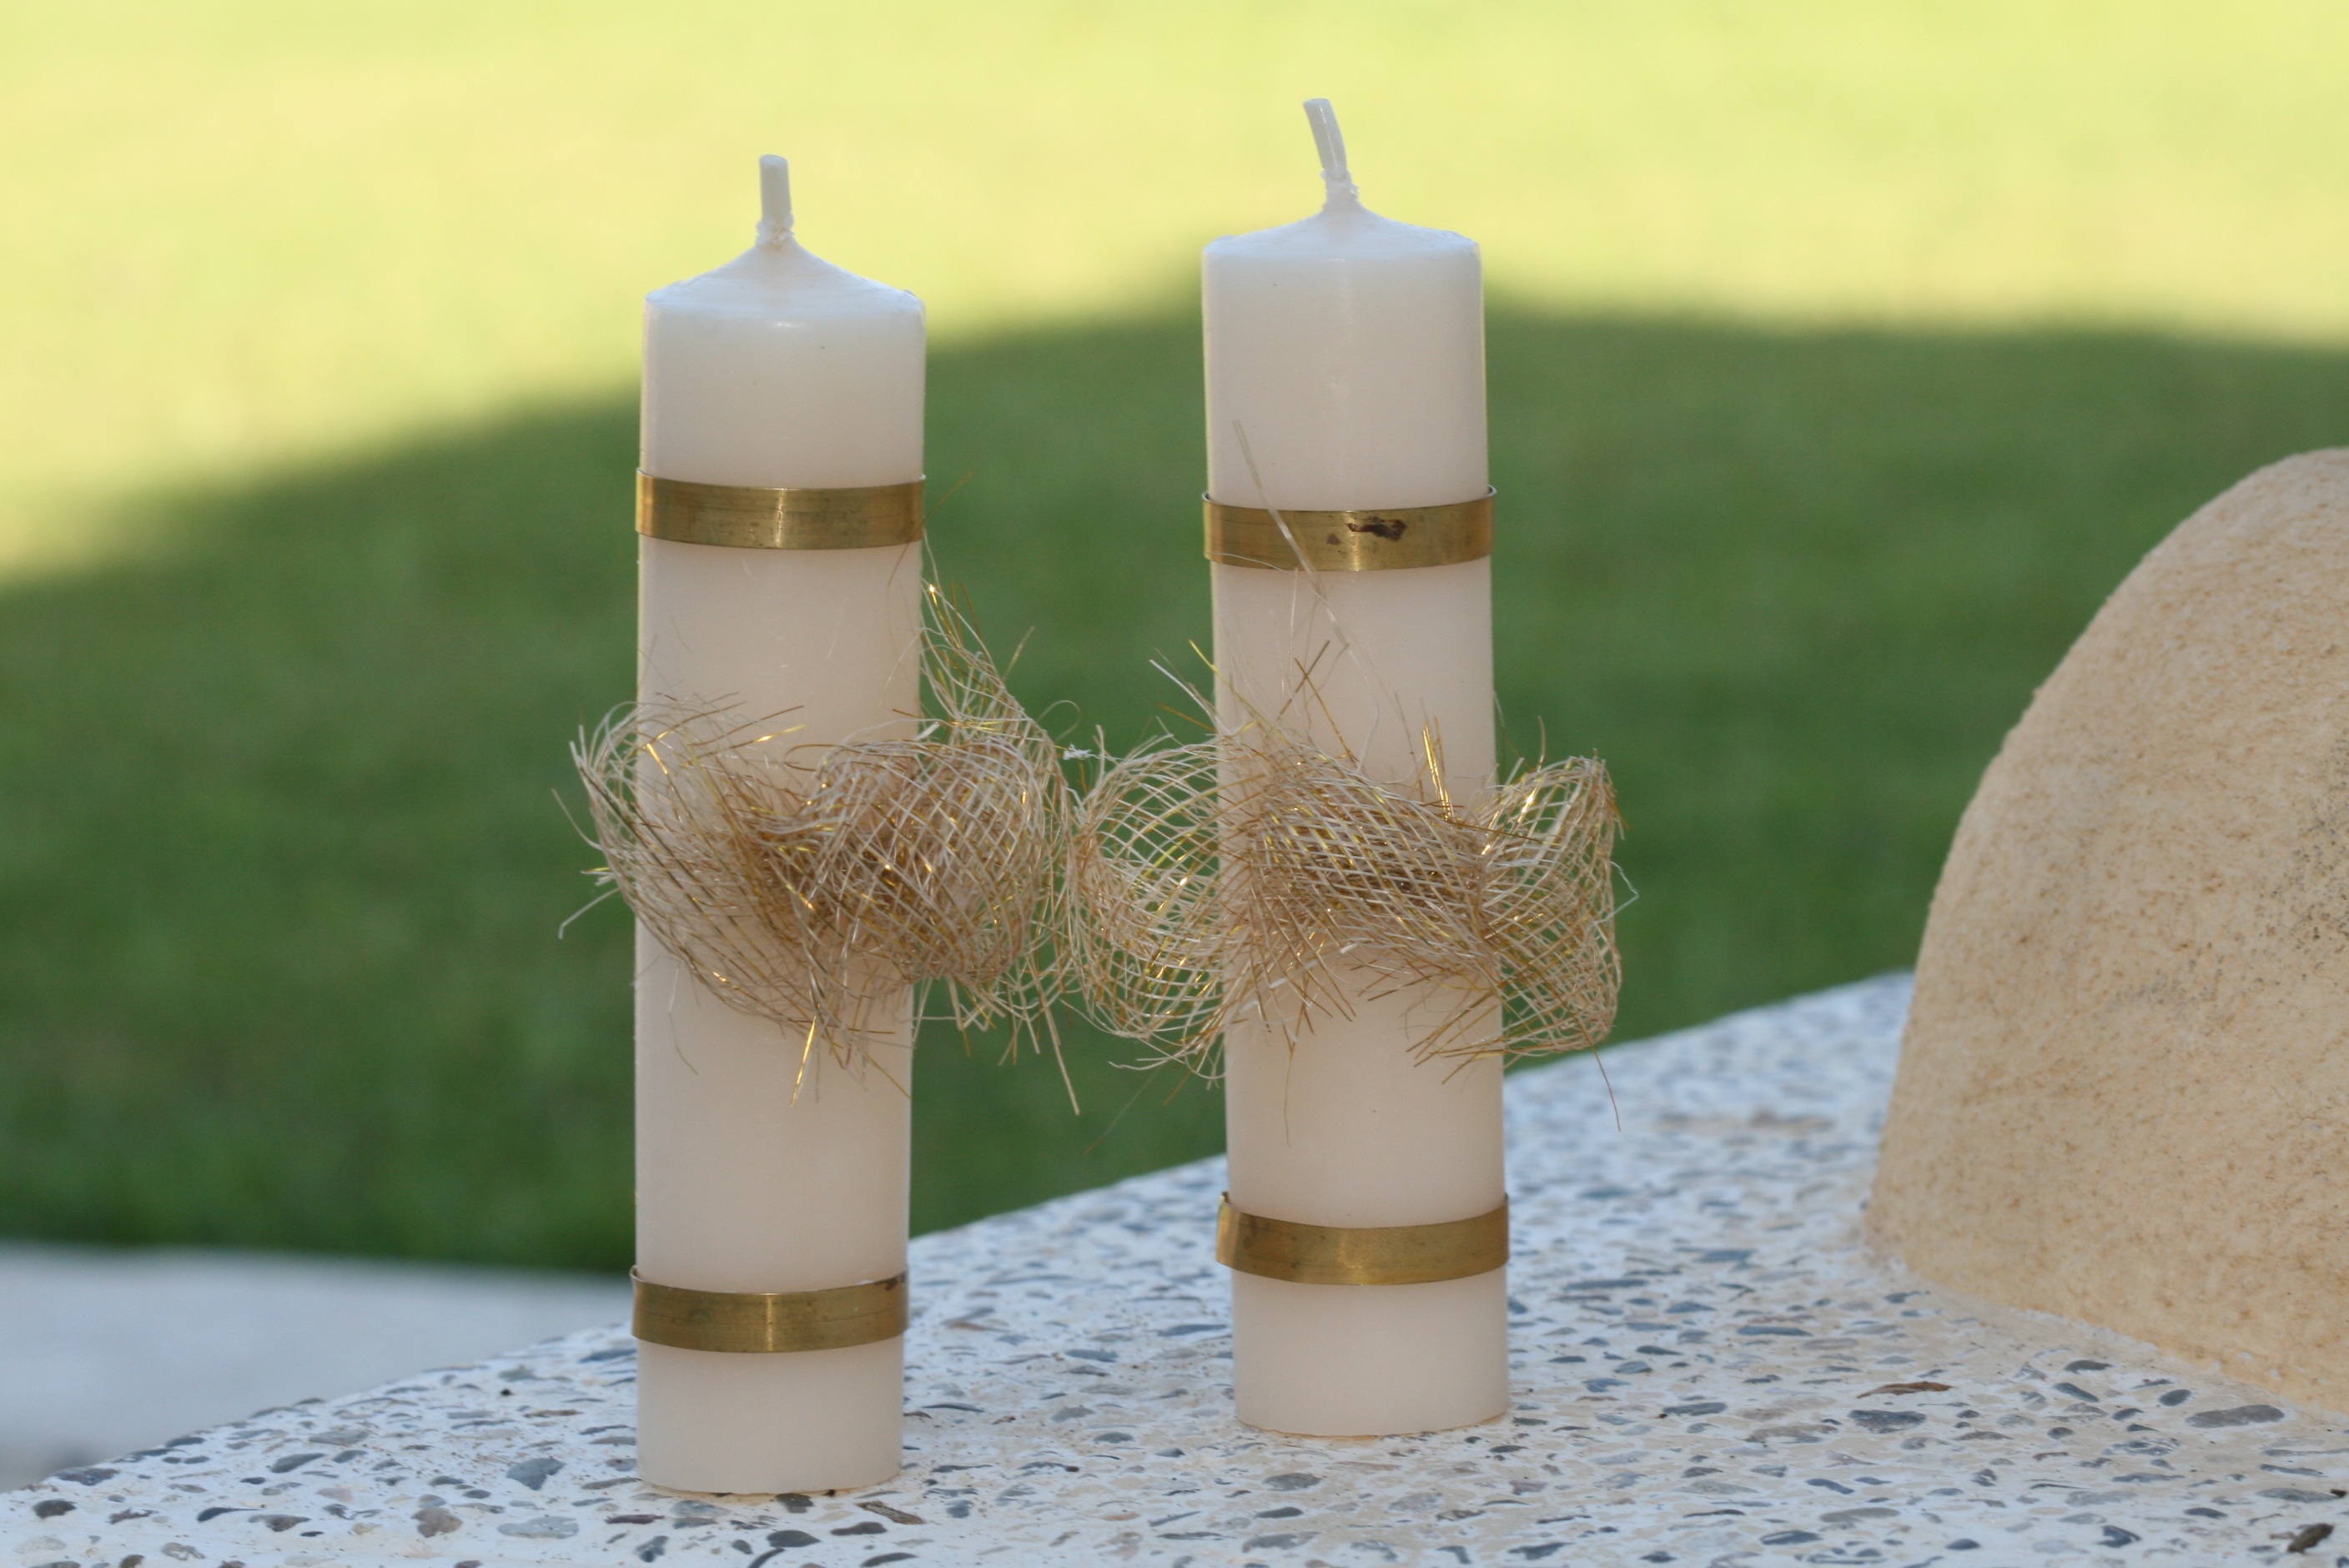
white, love, couple, bottle, candle, lighting, wedding, married, marriage, ceremony, candles, happy, grooms, nuptials, man made object